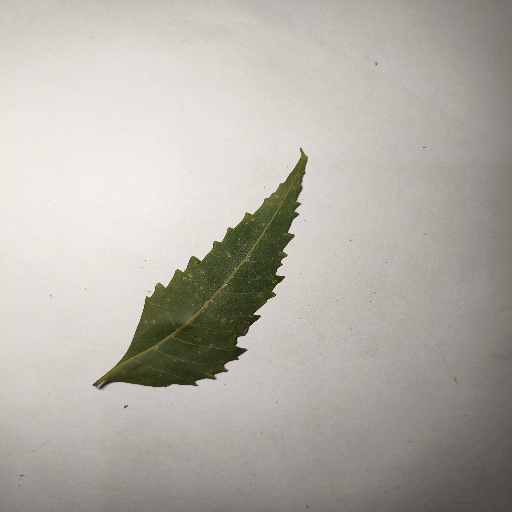
Species: Neem
Leaf condition: Healthy Leaf